Šilutė Stadium

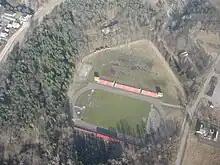
Šilutė Stadium

Šilutė Stadium is a multi-use stadium in Šilutė, Lithuania. It is currently used mostly for football matches by FK Šilutė. The capacity of the stadium is 3,000 people. The reconstruction to meet all UEFA requirements lasted a year and a half and was completed in 2005.